Sudan Airways Flight 109

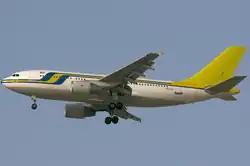
The aircraft involved in the accident seen on approach to Dubai International Airport in

Sudan Airways Flight 109 was a scheduled international Amman–Damascus–Khartoum passenger flight, operated with an Airbus A310 by the flag carrier of Sudan, Sudan Airways. On 10 June 2008, at approximately 17:26 UTC, the Airbus A310 crashed on landing at Khartoum International Airport, killing 30 of the 214 occupants on board.